Andrássy

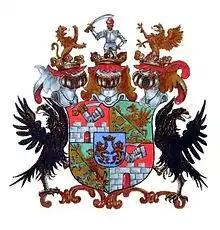
Arms of the Andrássy family

The House of Andrássy is the name of a Hungarian noble family of very ancient lineage that was prominent in Hungarian history. The full family name is "Andrássy de Csíkszentkirály et Krasznahorka". Csíkszentkirály is a town in modern-day Romania, now called Sâncrăieni, while Krásna Hôrka is a castle in Slovakia.